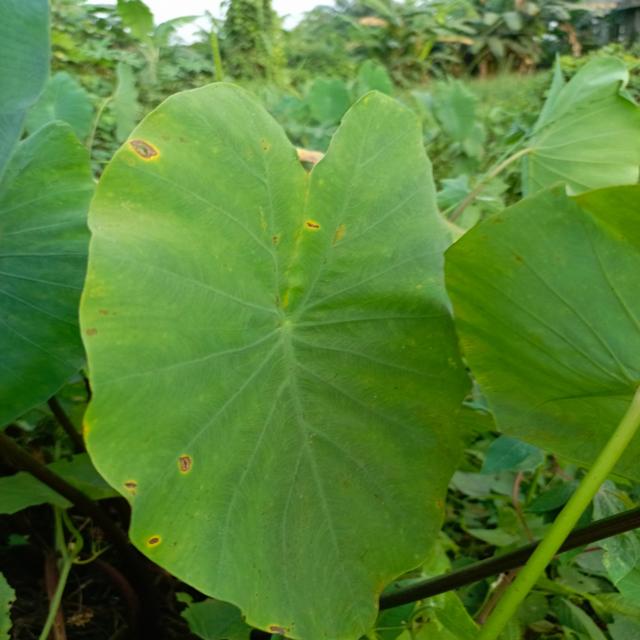
Label: Early_Blight